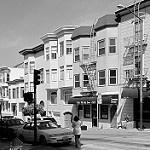
Label: B & W